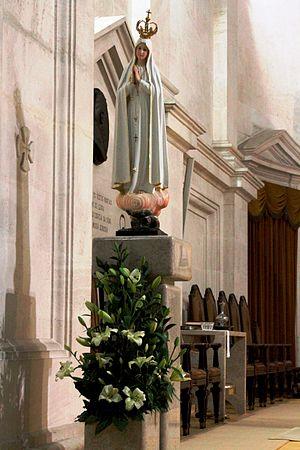
Notre-Dame de Fátima est le nom sous lequel est invoquée la Vierge Marie telle qu'elle serait apparue à trois enfants à Fátima, village du centre du Portugal, à six reprises au cours de l'année 1917. Ces apparitions, dont le message porte sur la prière et les fins dernières, ont d'abord été l'objet de méfiance, aussi bien de la part des autorités civiles que des autorités religieuses. En 1930, la reconnaissance de ces apparitions par l'Église catholique romaine renforce le succès populaire de ce qui devient un grand centre mondial de pèlerinage.
La basilique Notre-Dame du Rosaire, ou simplement basilique du Rosaire, est une église située à la Cova da Iria, en Fátima, dans l'enceinte du sanctuaire de Fátima, au Portugal.
Le sanctuaire de Fátima, ou sanctuaire de Notre-Dame de Fátima, est un grand centre de pèlerinage marial catholique situé à Cova da Iria, dans la ville de Fátima, au Portugal. Ce sanctuaire regroupe un ensemble de bâtiments et de structures. Néanmoins, il est parfois résumé à la seule basilique de Notre-Dame-du-Rosaire de Fátima.
La statue de Notre-Dame de Fátima, installée devant la chapelle des apparitions a été réalisée par un sculpteur en cèdre du Brésil sur les indications de Lúcia dos Santos en 1920. Cette statue, représentant Notre-Dame de Fátima est solennellement couronnée le 13 mai 1946 par le cardinal Benedetto Aloisi Masella, légat du pape Pie XII.